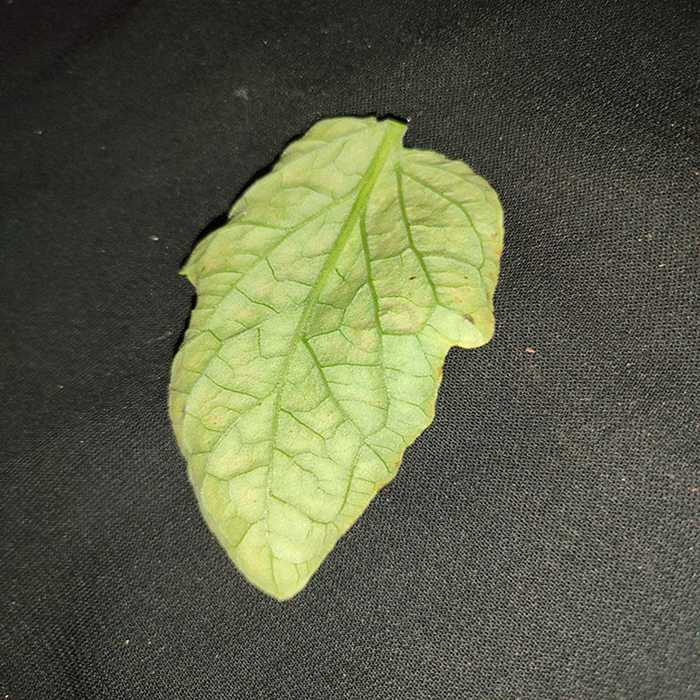
Plant: Tomato
Label: Tomato spotted wilt